Sky position (RA, Dec in degrees): 239.299, 3.937
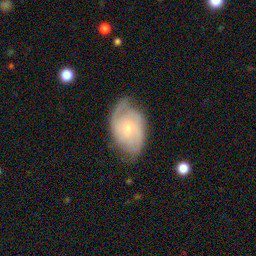
Galaxy morphology: Unbarred Loose Spiral Galaxies